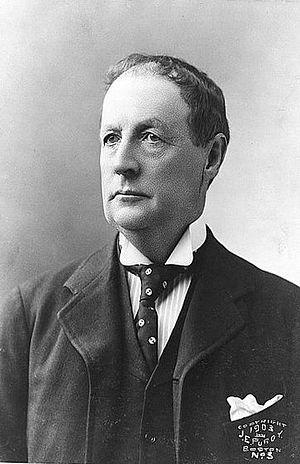
Depuis son admission à l'Union, le 31 octobre 1864, l'État du Nevada élit deux sénateurs, membres du Sénat fédéral.
Francis Griffith Newlands, né le 28 août 1846 à Natchez, au Mississippi et mort le 24 décembre 1917 à Washington, est un représentant du Nevada à la Chambre des représentants des États-Unis et un sénateur.
L'État du Nevada dispose de quatre représentants à la Chambre des représentants des États-Unis.